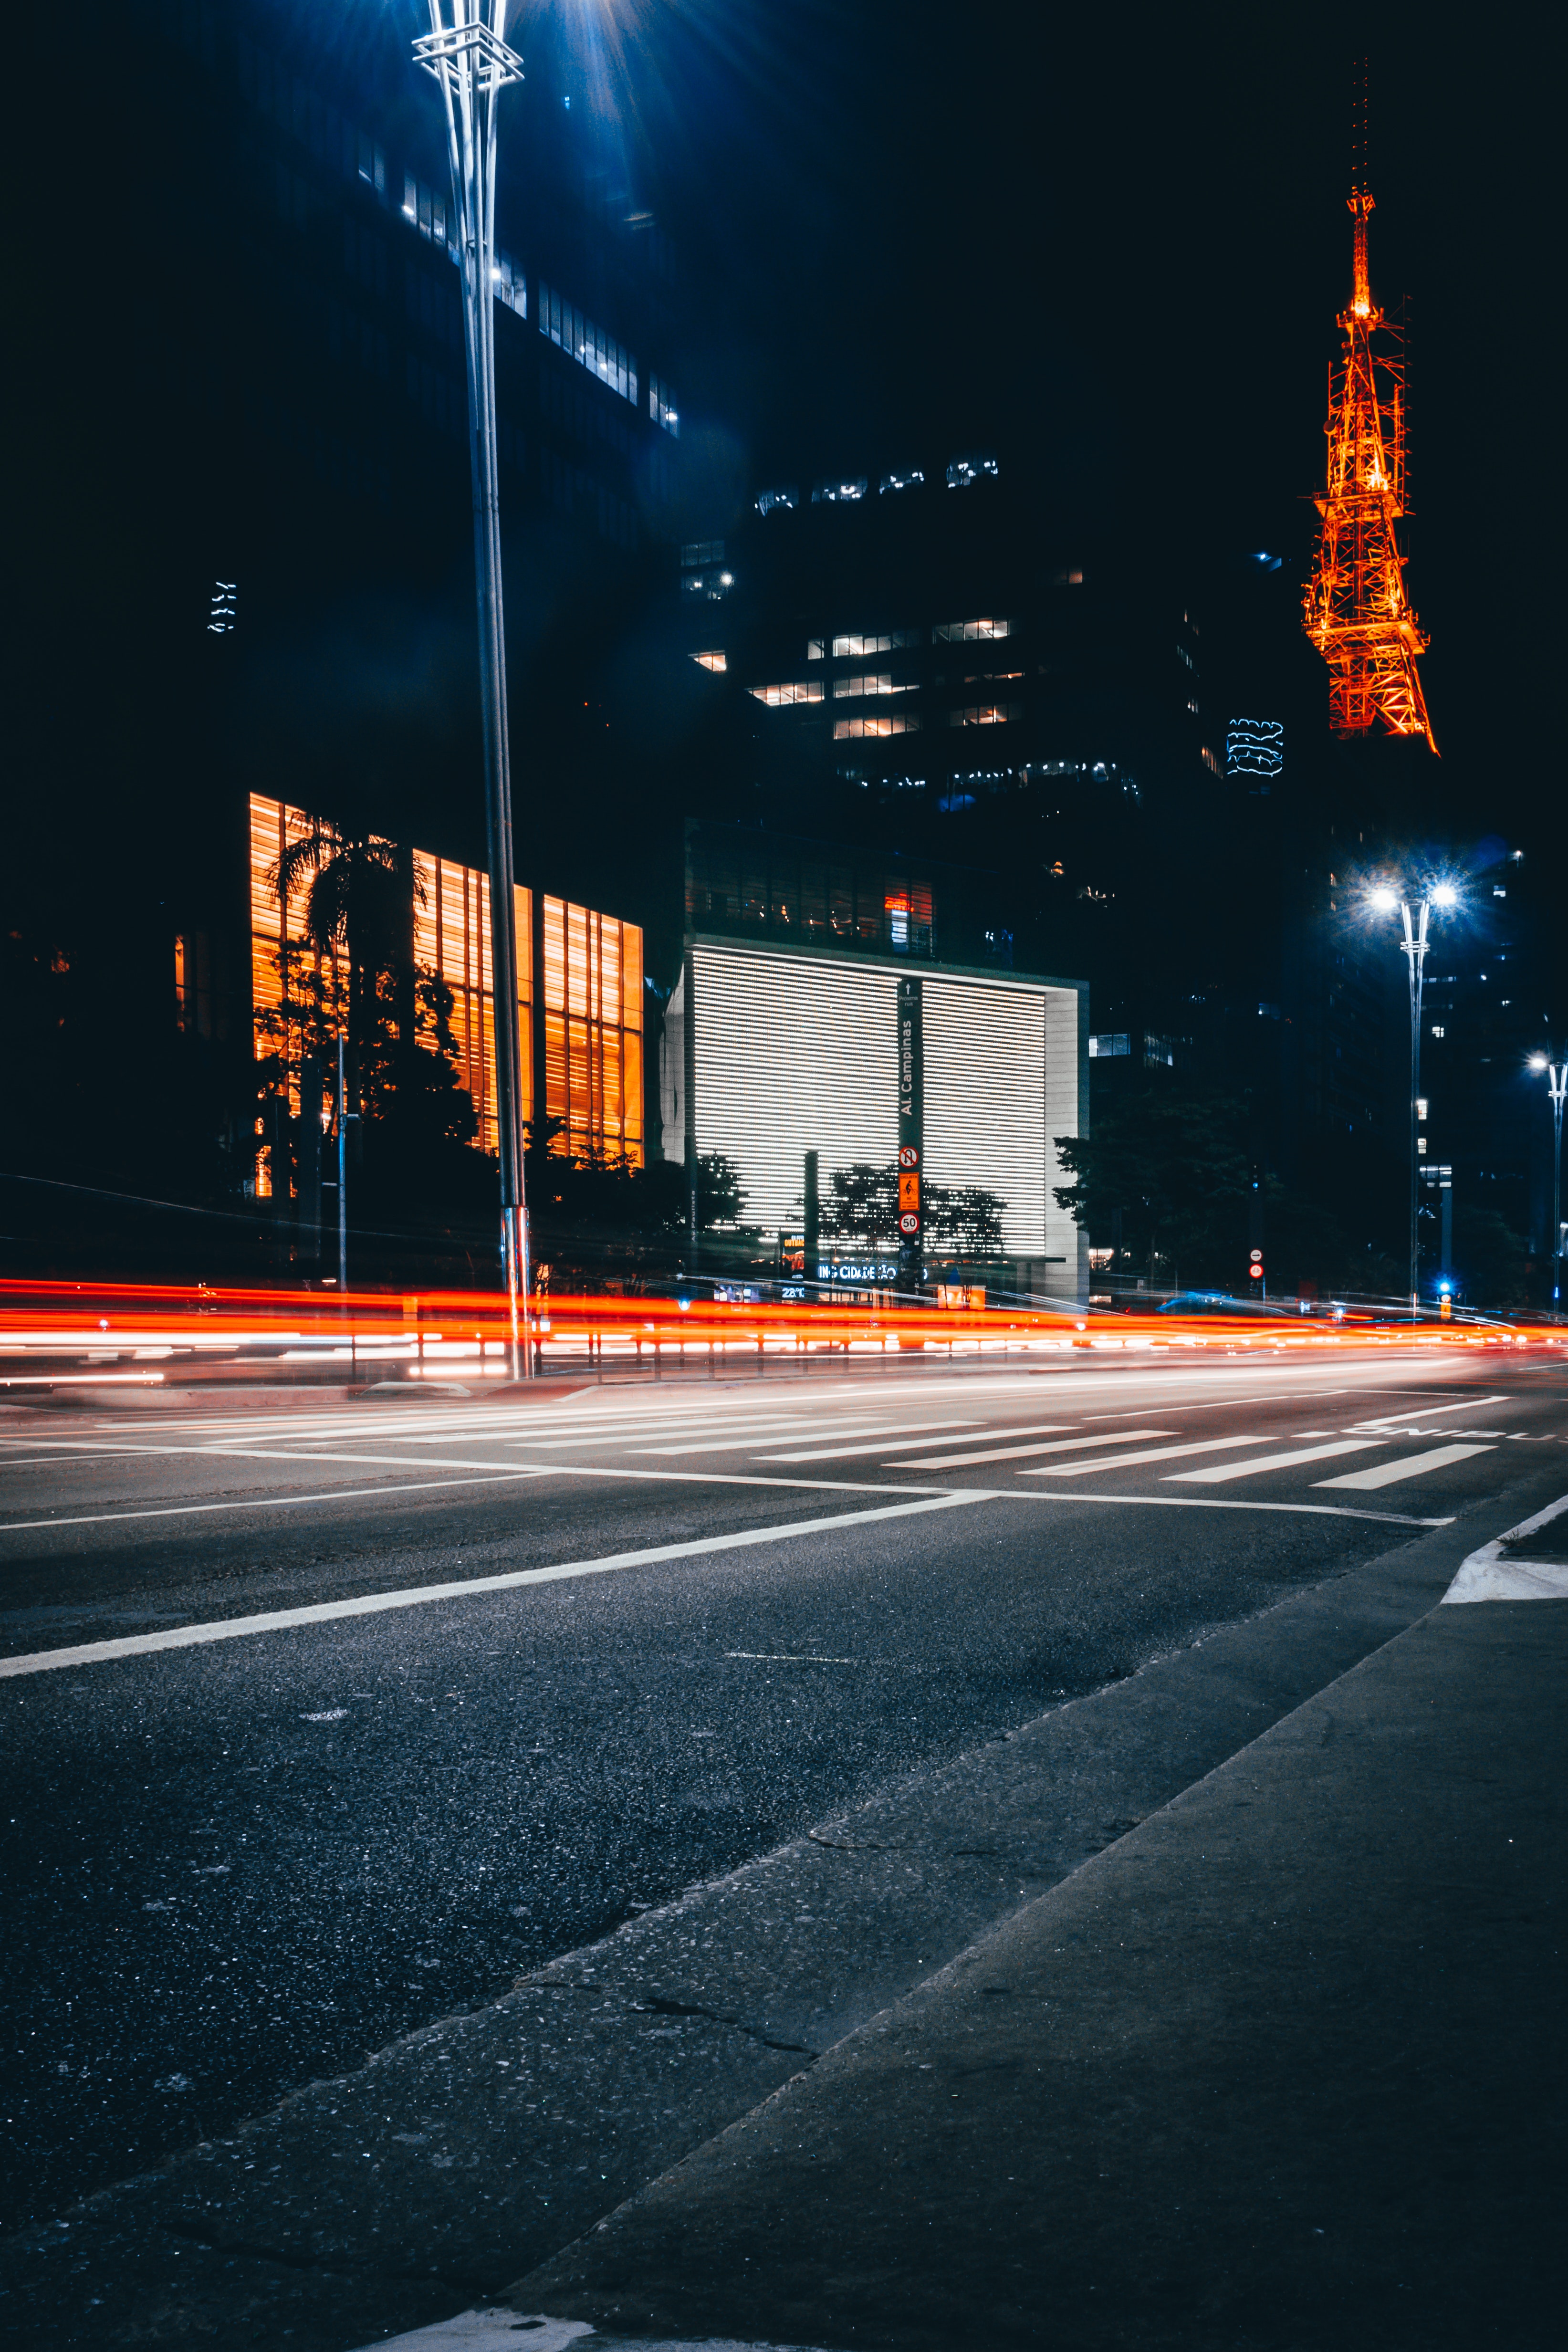
night, sky, light, road, asphalt, line, lighting, urban area, street light, infrastructure, architecture, street, city, pedestrian crossing, metropolitan area, darkness, road surface, lane, tower, midnight, tree, cloud, electricity, public utility, light fixture, automotive lighting, traffic, winter, metropolis, nonbuilding structure, intersection, traffic light, building, highway